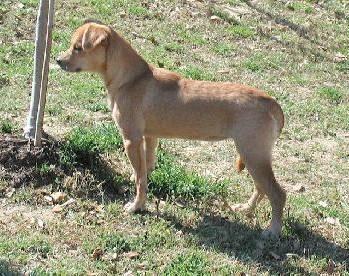
dog